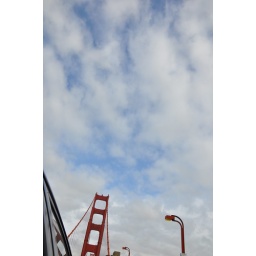
Our first trip across the golden gate bridge was shrouded in fog.